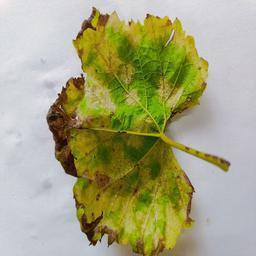
Label: Downy Mildew